Answer in natural language. How many Windows are visible in the scene? Choose between the following options: 2, 1, 0, 4 or 3
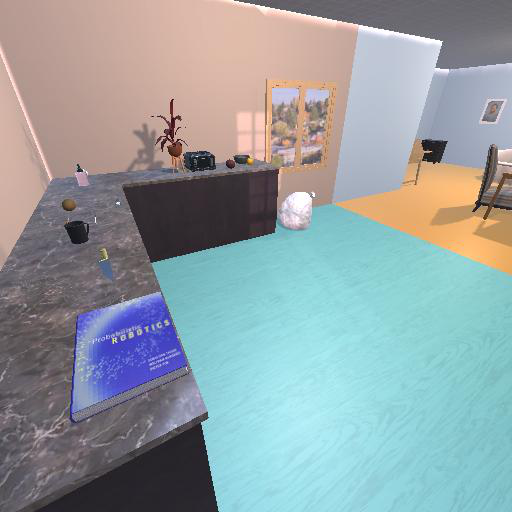
<answer>1</answer>